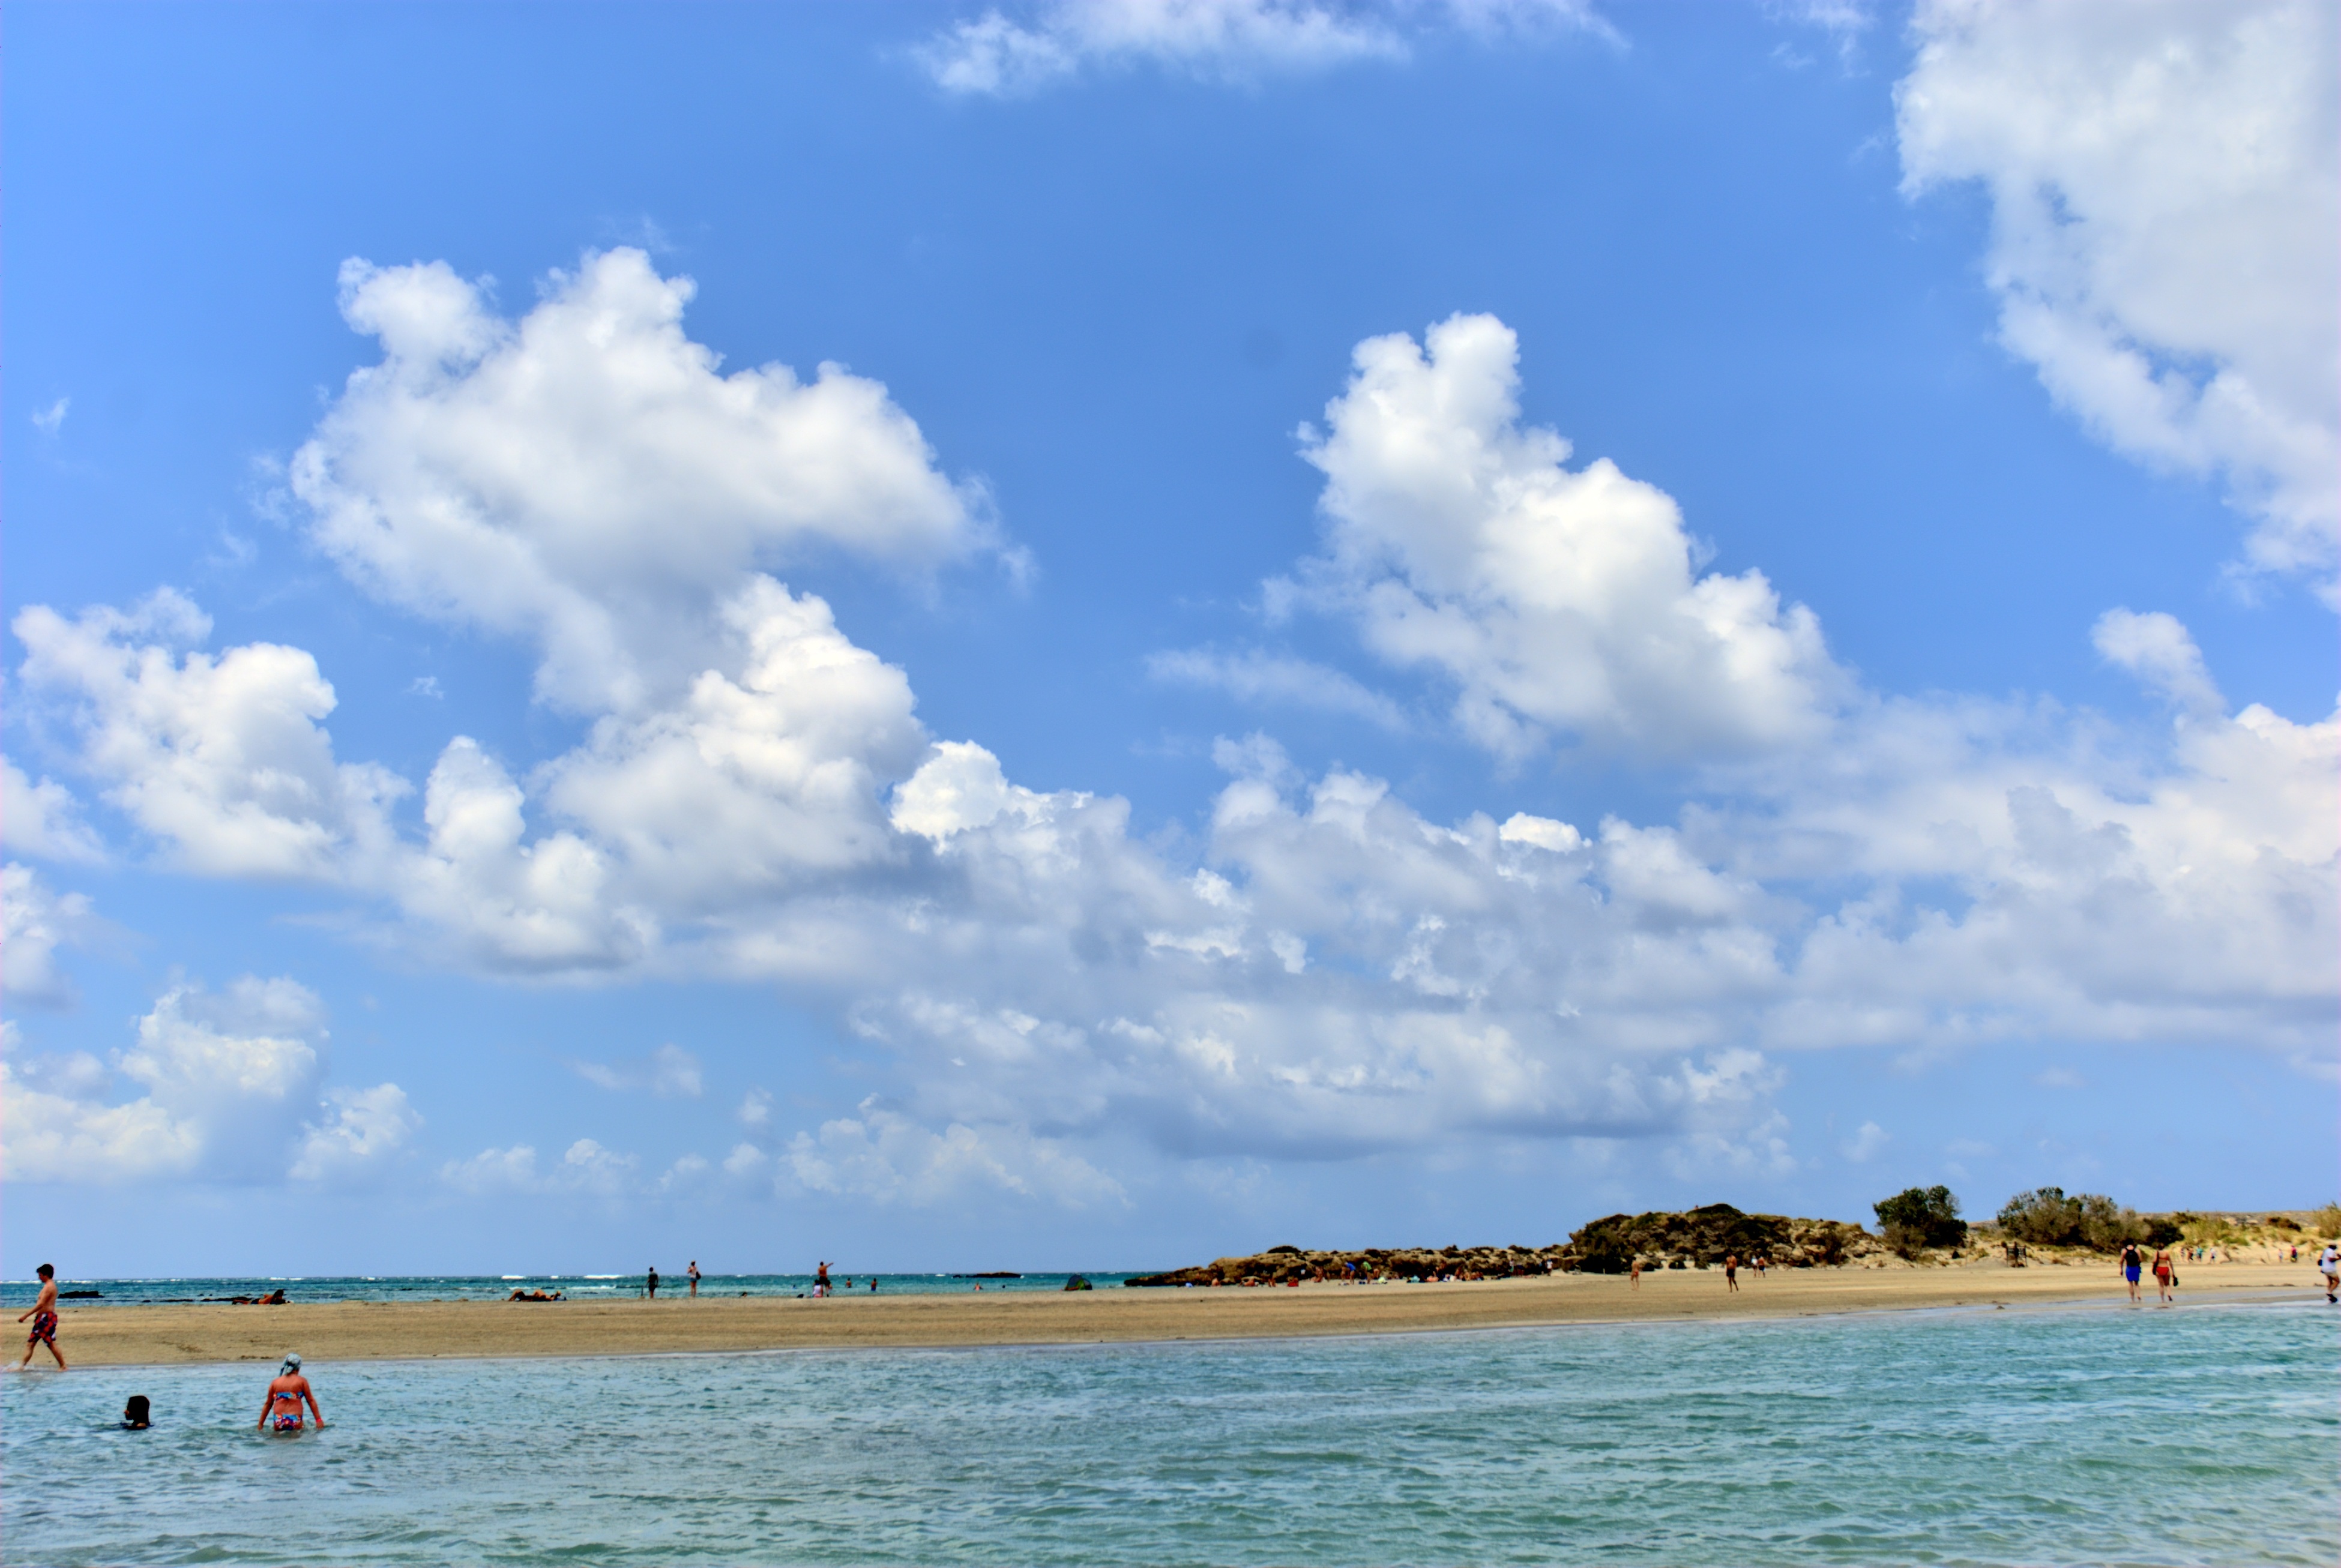
beach, landscape, sea, coast, water, nature, ocean, horizon, cloud, sky, boat, shore, summer, vacation, vehicle, holiday, bay, island, body of water, holidays, boating, greece, caribbean, the sun, cape, crete, the coast, elafonisi